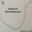
Label: worm